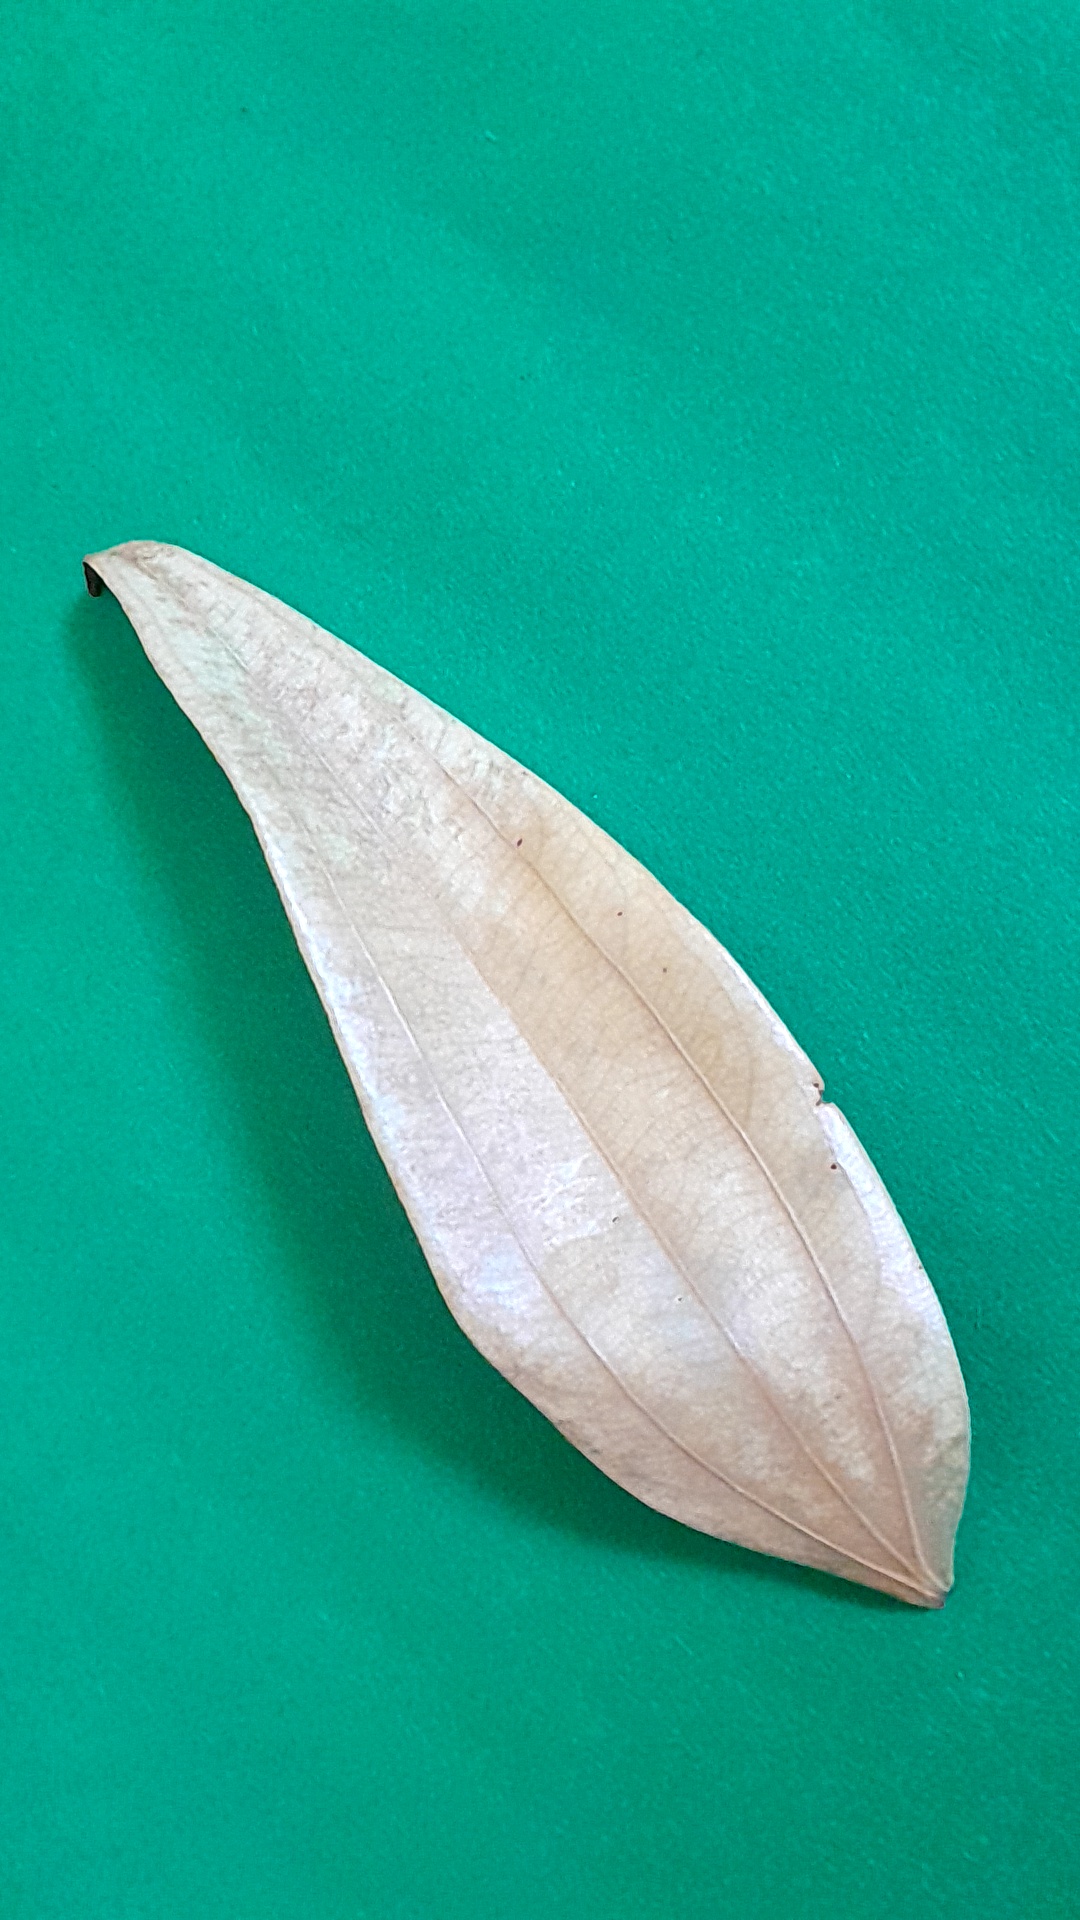
Label: Dry Leaf